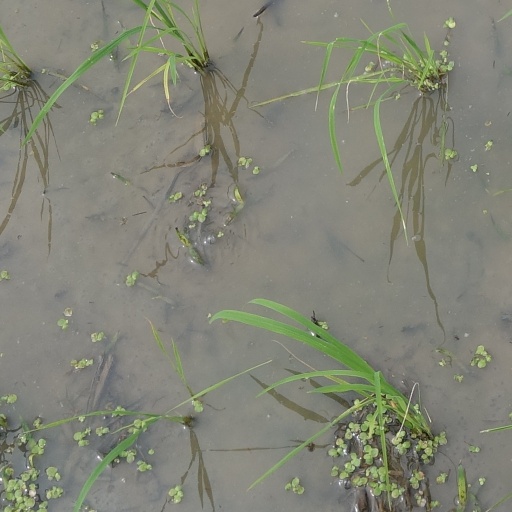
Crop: rice